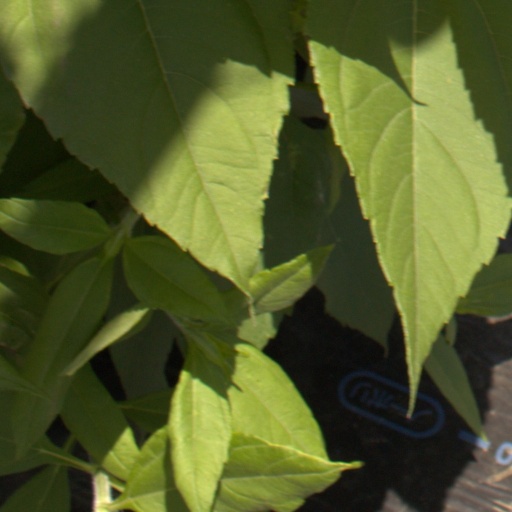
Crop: Jerusalem artichoke